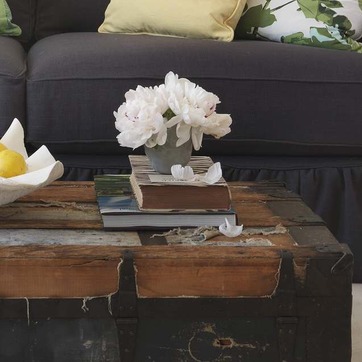
Material: paper